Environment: real
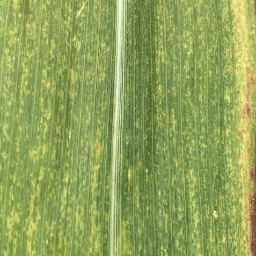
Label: lethal_necrosis